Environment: real
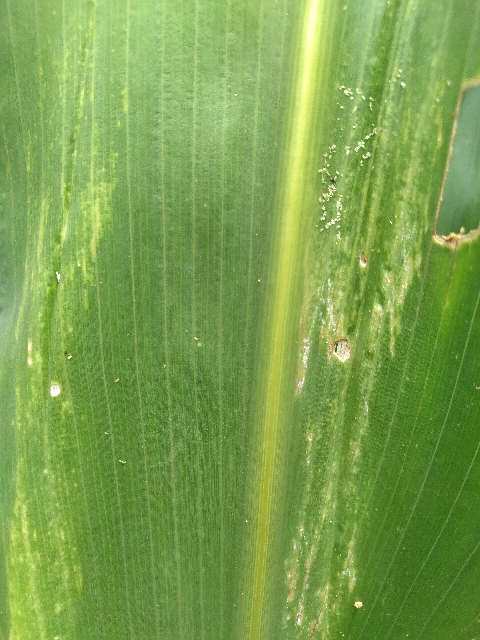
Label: lethal_necrosis